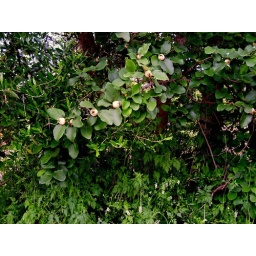
unknown fruit tree near Ilha do Rosario and rio Odelouca